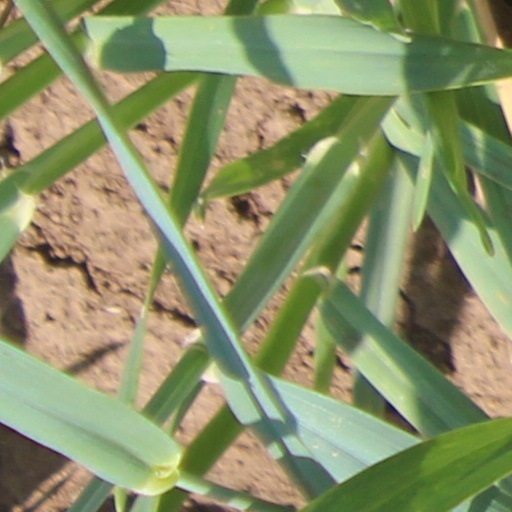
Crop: wheat